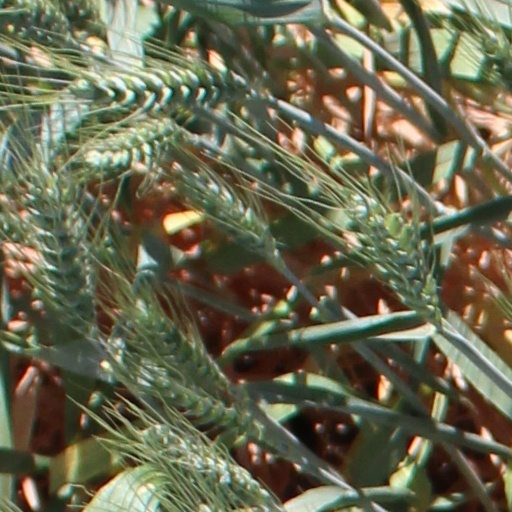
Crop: wheat